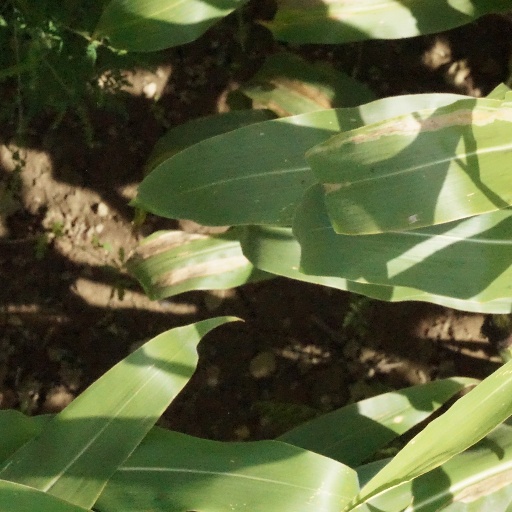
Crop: maize; corn